Fenestrane

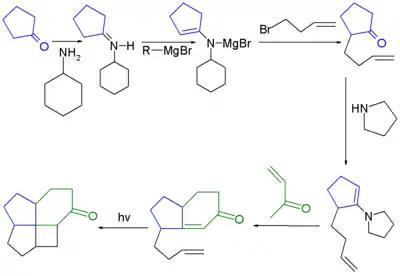
Fenestrane synthesis 1972

In addition to the ring sizes, fenestranes can have various combinations of cis and trans geometry at each ring fusion. These details are denoted by ""c"" and ""t"" prefixes to the structure name, listed in the same order as the ring-sizes. For example, "c","t","c","c"-[4.5.5.5]fenestrane has a trans configuration at one of the cyclopentane/cyclopentane fusions, but cis configuration at the other cyclopentane/cyclopentane fusion and at both butanepentane/cyclopentane fusions.